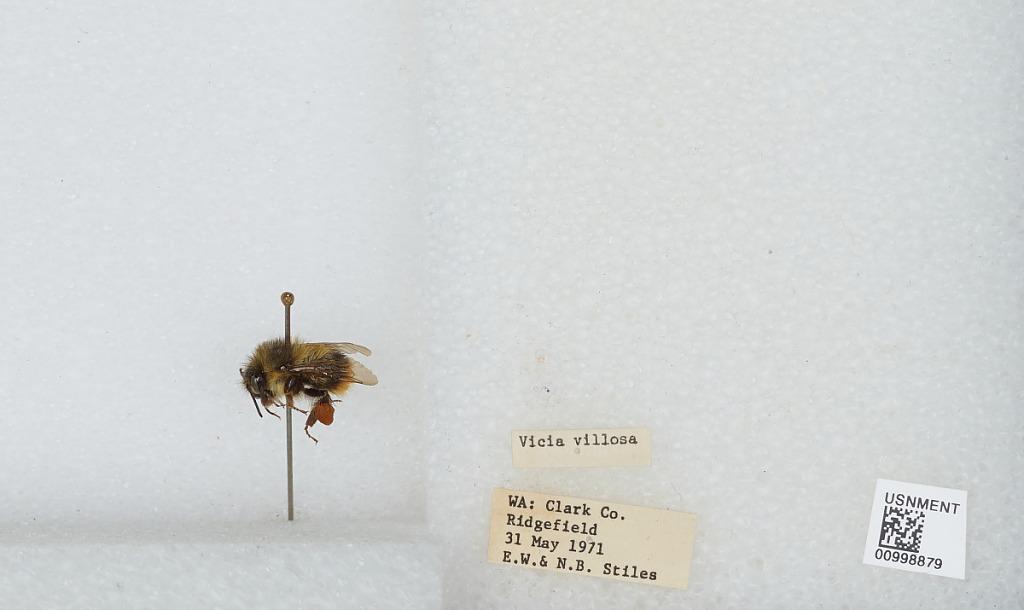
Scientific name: Bombus (Pyrobombus) mixtus Cresson
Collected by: E. Stiles & N. Stiles
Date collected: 1971-5-31
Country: United States
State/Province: Washington
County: Clark
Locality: Ridgefield
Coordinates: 45.8153, -122.728